Fujiwara no Mitsuyoshi

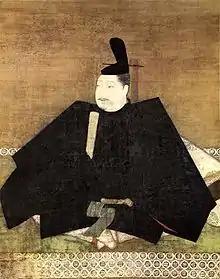
Portrait of Fujiwara no Mitsuyoshi (stored at Jingo-ji)

Fujiwara no Mitsuyoshi (藤原 光能, 1132 – March 23, 1183) was a Japanese court noble of the late Heian period. He was a personal attendant of Emperor Go-Shirakawa. He served as Associate Counselor, Commander of the Middle Palace Guards, Head Chamberlain, Governor of Shimotsuke Province, Lieutenant General of the Imperial Guard Division, and held the court rank of Senior Third Rank.